Conscription in Argentina

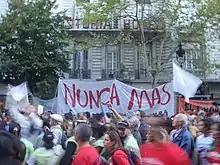
Día de la Memoria Verdad y Justicia.

On 2 April 1982, the military junta led by Lieutenant General Leopoldo Fortunato Galtieri decided on the military occupation of the Falkland Islands, Georgias and South Sandwich Islands through Operation Rosario, after continuous inconclusive diplomatic claims and before the 150th anniversary of British usurpation, as well as in an attempt to take pressure off the civil-military dictatorship. The week before, two people were killed in the repression of anti-coup demonstrations; then the Plaza de Mayo itself was filled with demonstrators in favour of territorial resettling.